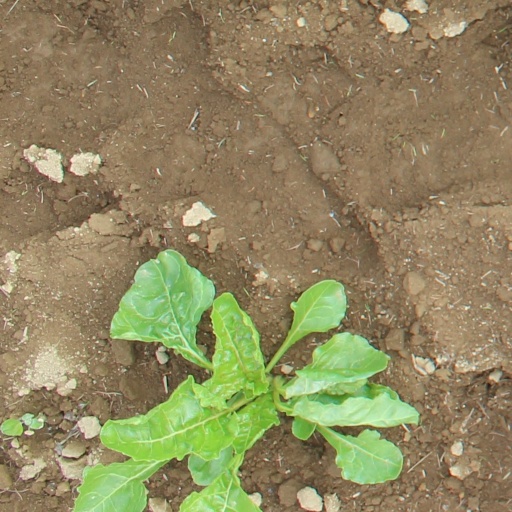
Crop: sugar beet